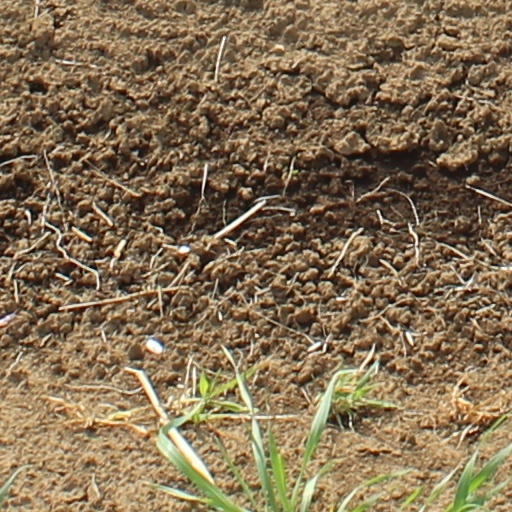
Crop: wheat